Option offense

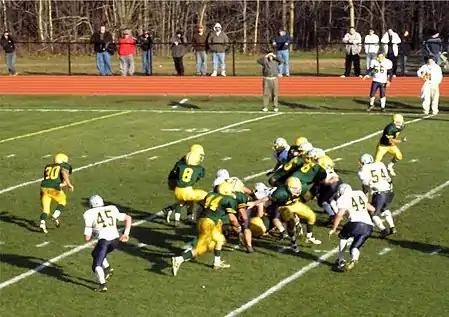
The option offense can be run out of various formations. Here, Morris Knolls High School of Denville, New Jersey is running the veer option.

An option offense is an American football offensive system in which a key player (usually the quarterback) has several "options" of how each play will proceed based upon the actions of the defense. Traditionally, option-based offenses rely on running plays, though most mix in forward passes from an option formation as a change of pace. A successful option-based offense can keep possession of the ball for long periods of time, giving the opposing offense fewer possessions and keeping the option team's defense rested. However, because passing is often not a strength of the system, it can be difficult for option-based offenses to come back from a large deficit or to score quickly when needed.